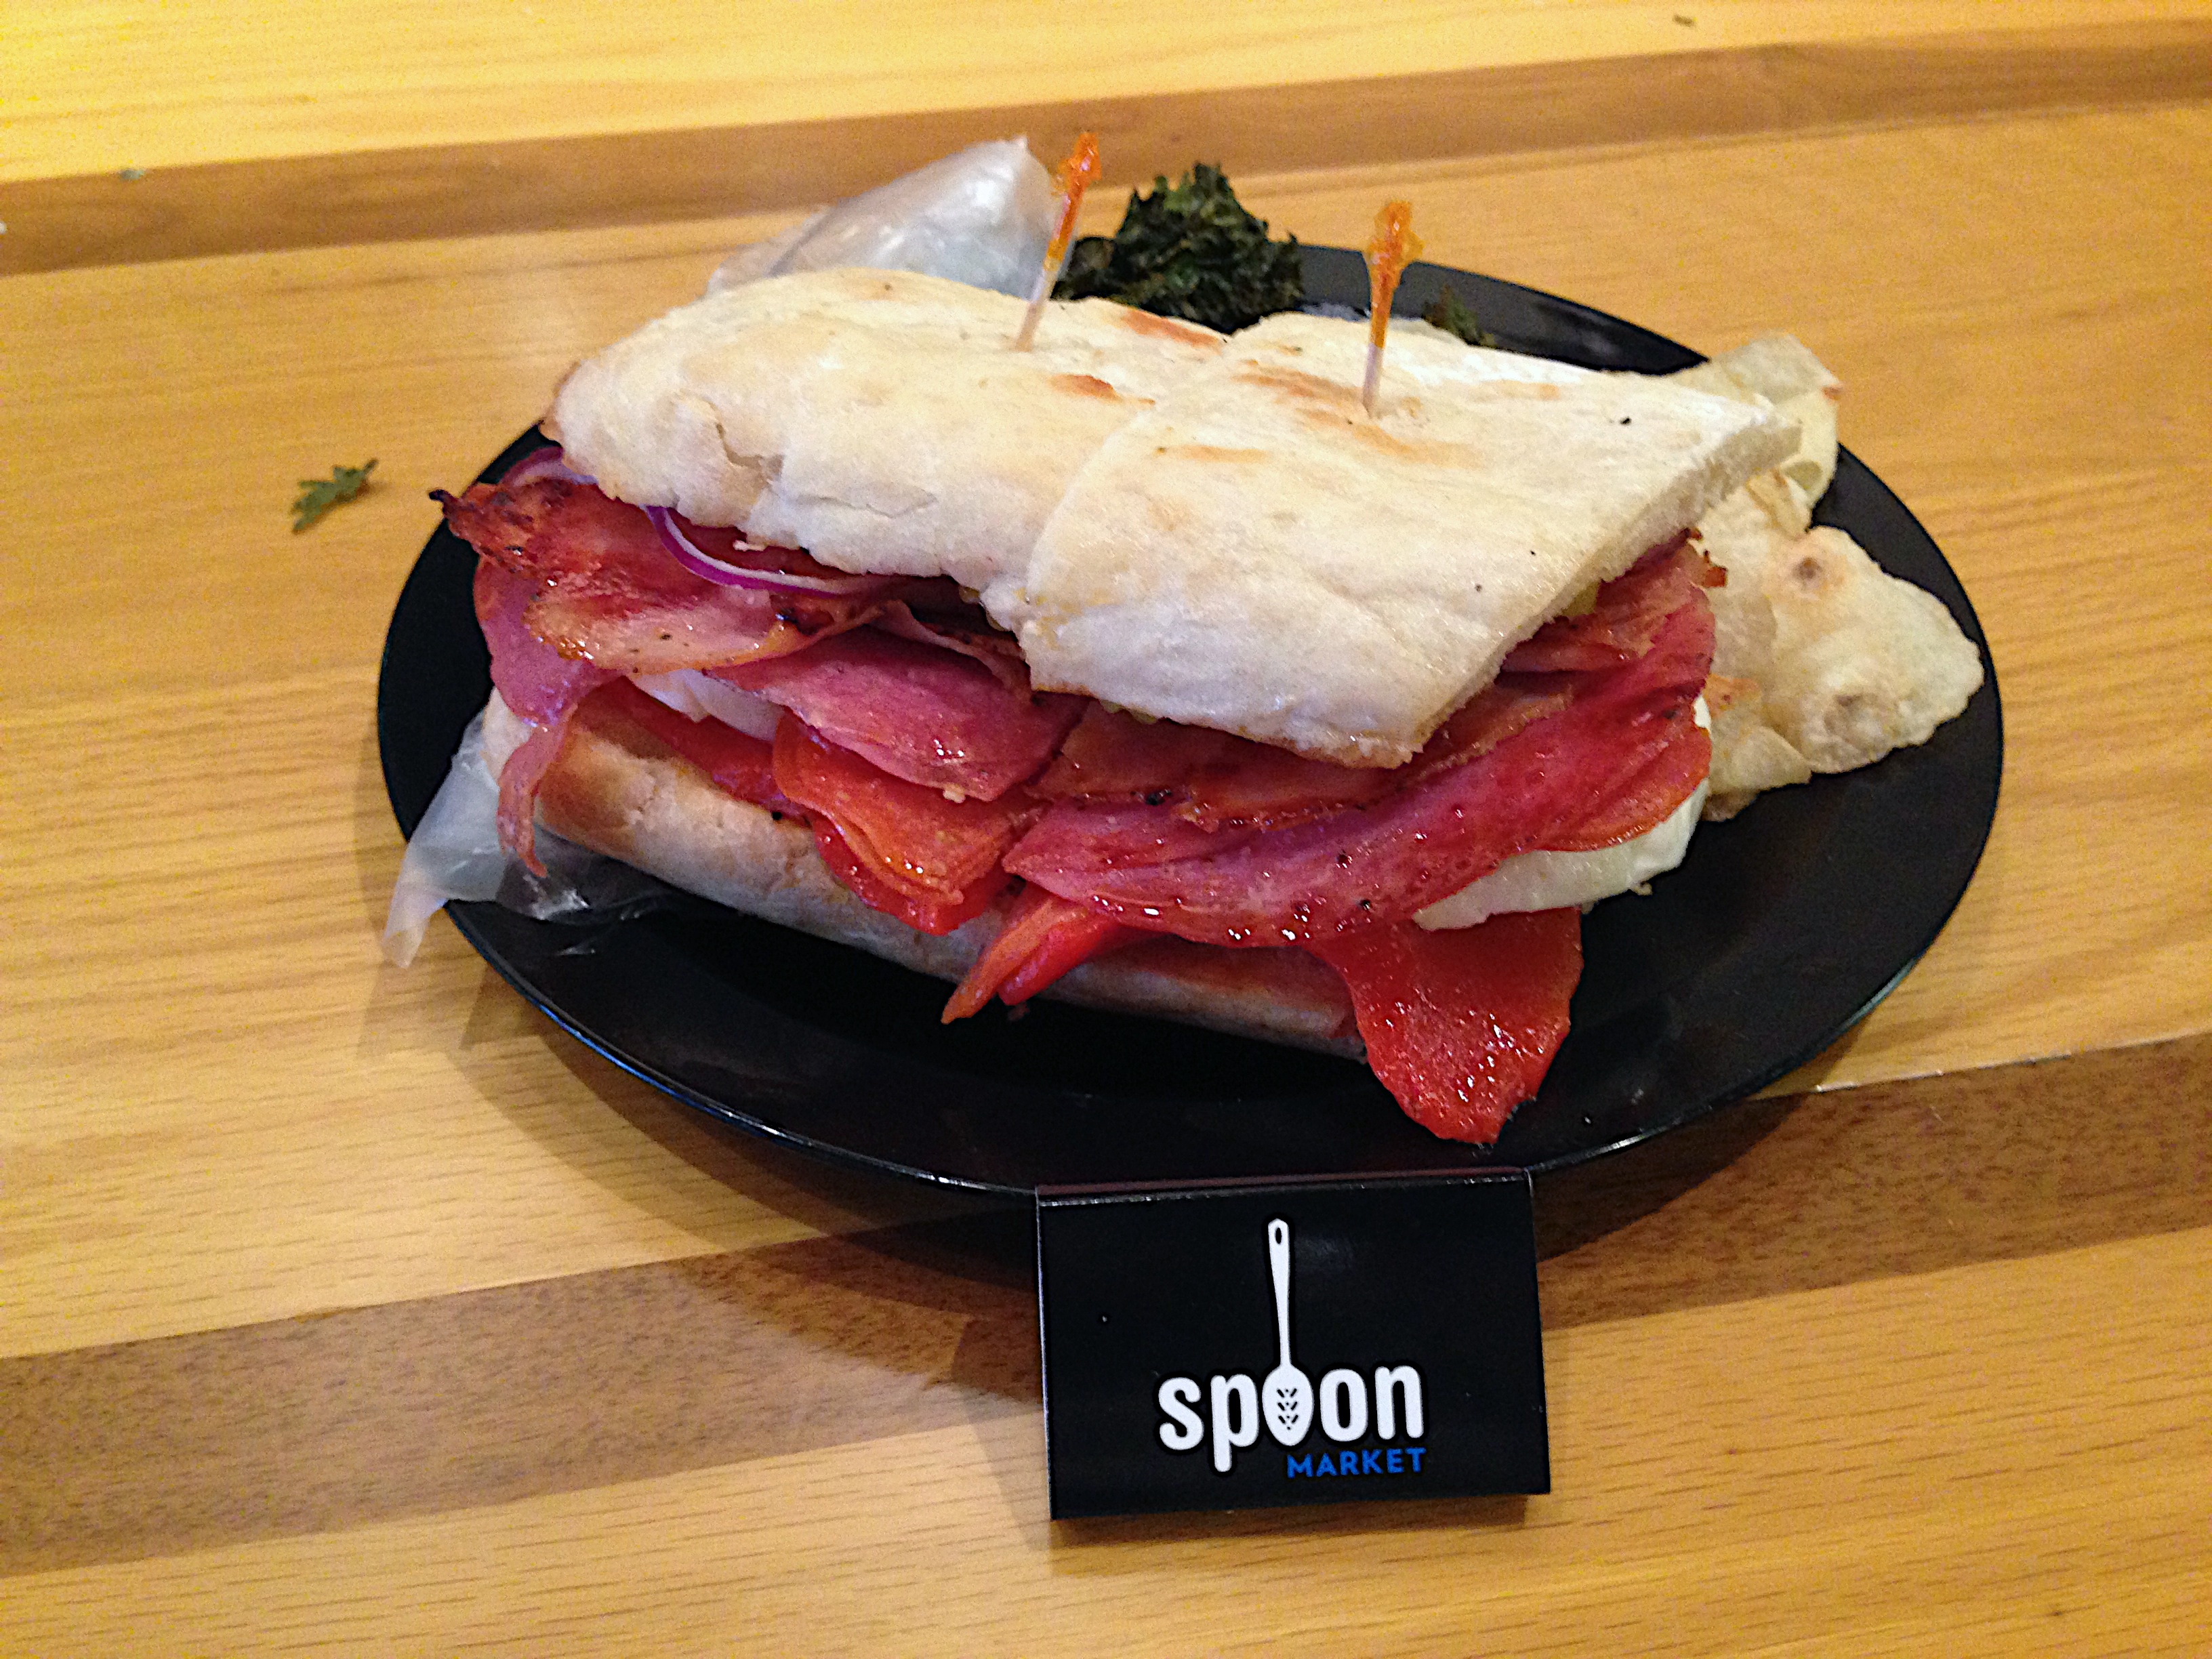
dish, meal, food, produce, meat, lunch, cuisine, sandwich, raildog, sandwoch